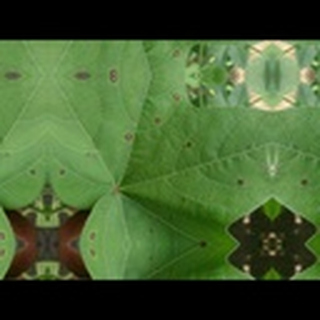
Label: cotton_target_spot